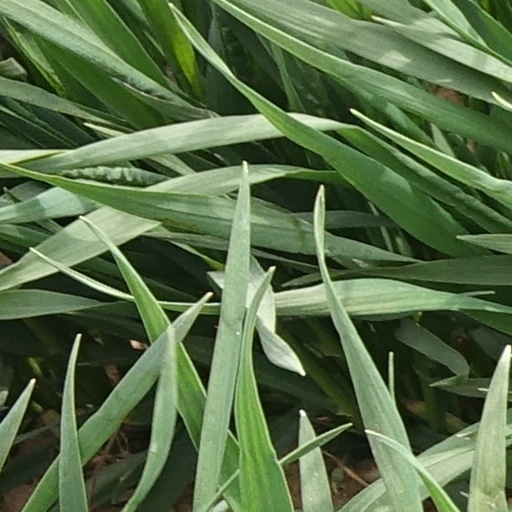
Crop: wheat